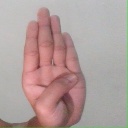
अक्षर: ब